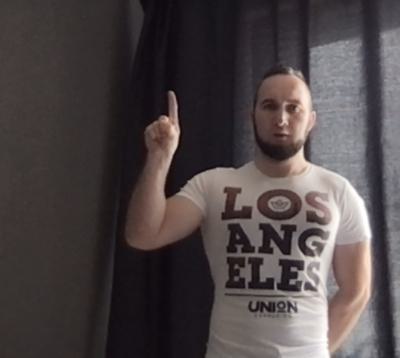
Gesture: one